Russians

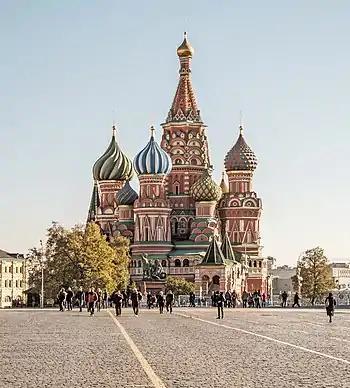
Saint Basil's Cathedral, built between 1555 and 1683 and combined earlier Russian church and the Tatar east styles, Moscow

Russian and later Soviet cinema was a hotbed of invention, resulting in world-renowned films such as "The Battleship Potemkin". Soviet-era filmmakers, most notably Sergei Eisenstein and Andrei Tarkovsky, would go on to become among of the world's most innovative and influential directors. Eisenstein was a student of Lev Kuleshov, who developed the groundbreaking Soviet montage theory of film editing at the world's first film school, the All-Union Institute of Cinematography. Dziga Vertov's "Kino-Eye" theory had a huge impact on the development of documentary filmmaking and cinema realism. Many Soviet socialist realism films were artistically successful, including "Chapaev", "The Cranes Are Flying", and "Ballad of a Soldier".